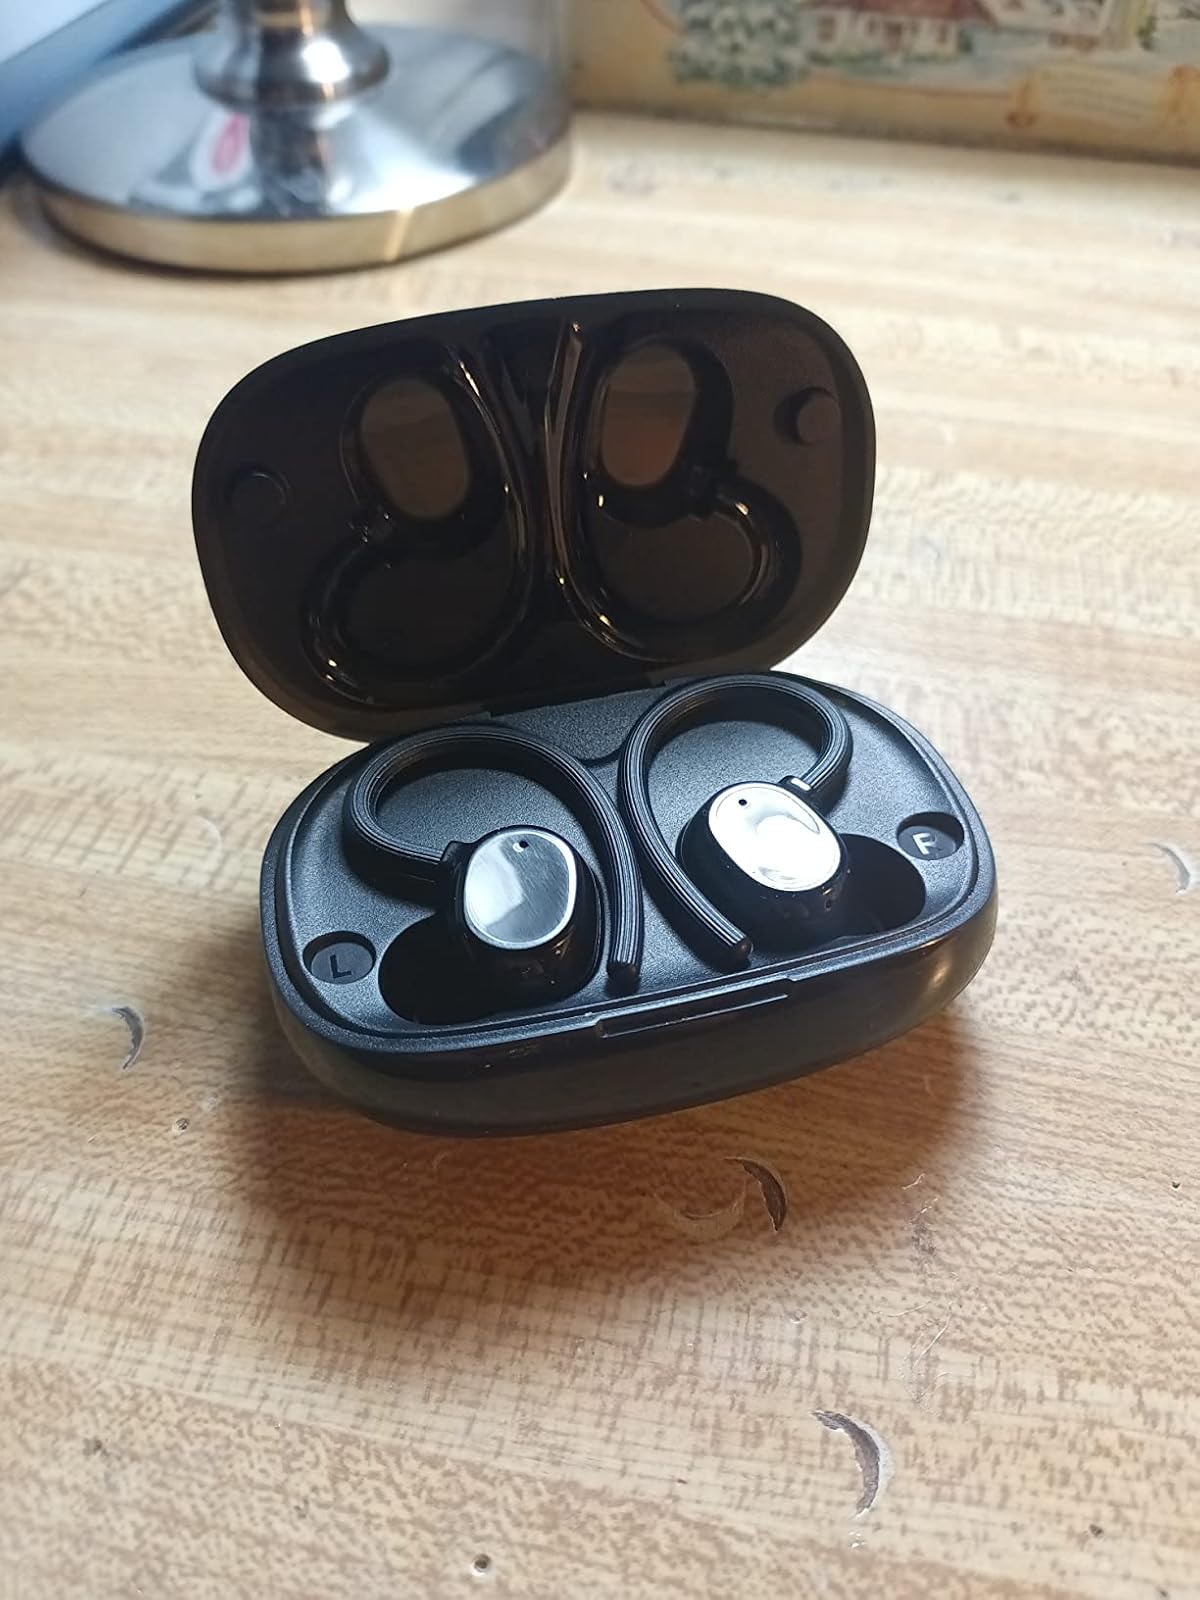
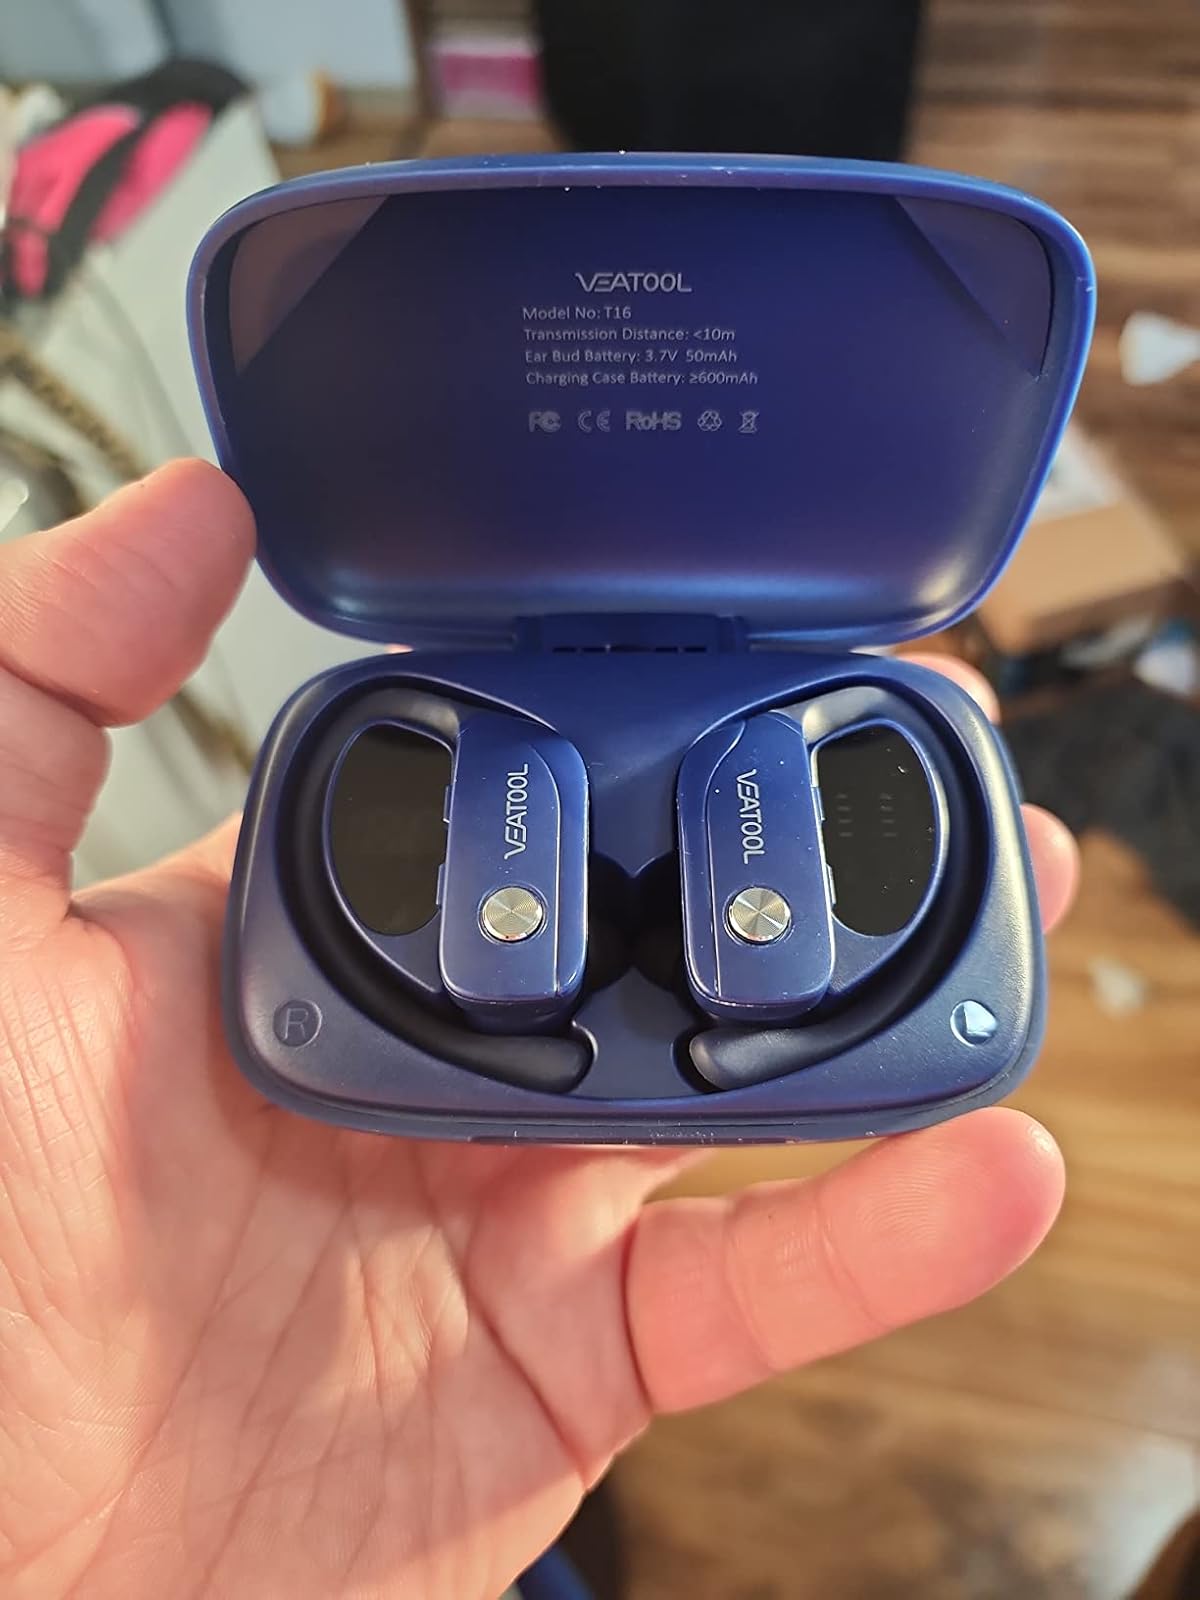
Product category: earbuds
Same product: no